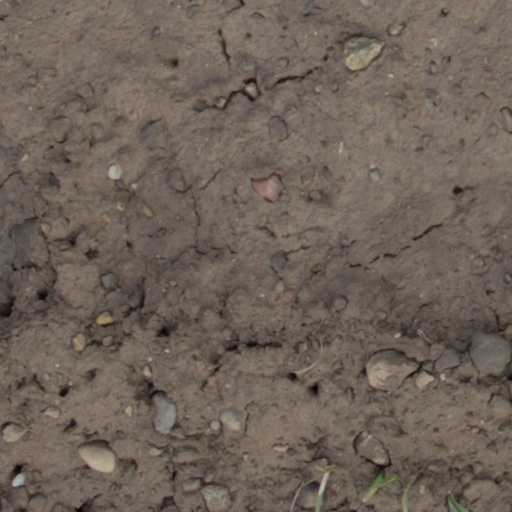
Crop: wheat